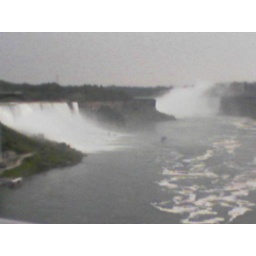
I took this picture on my cell phone crossing the bridge over the river.